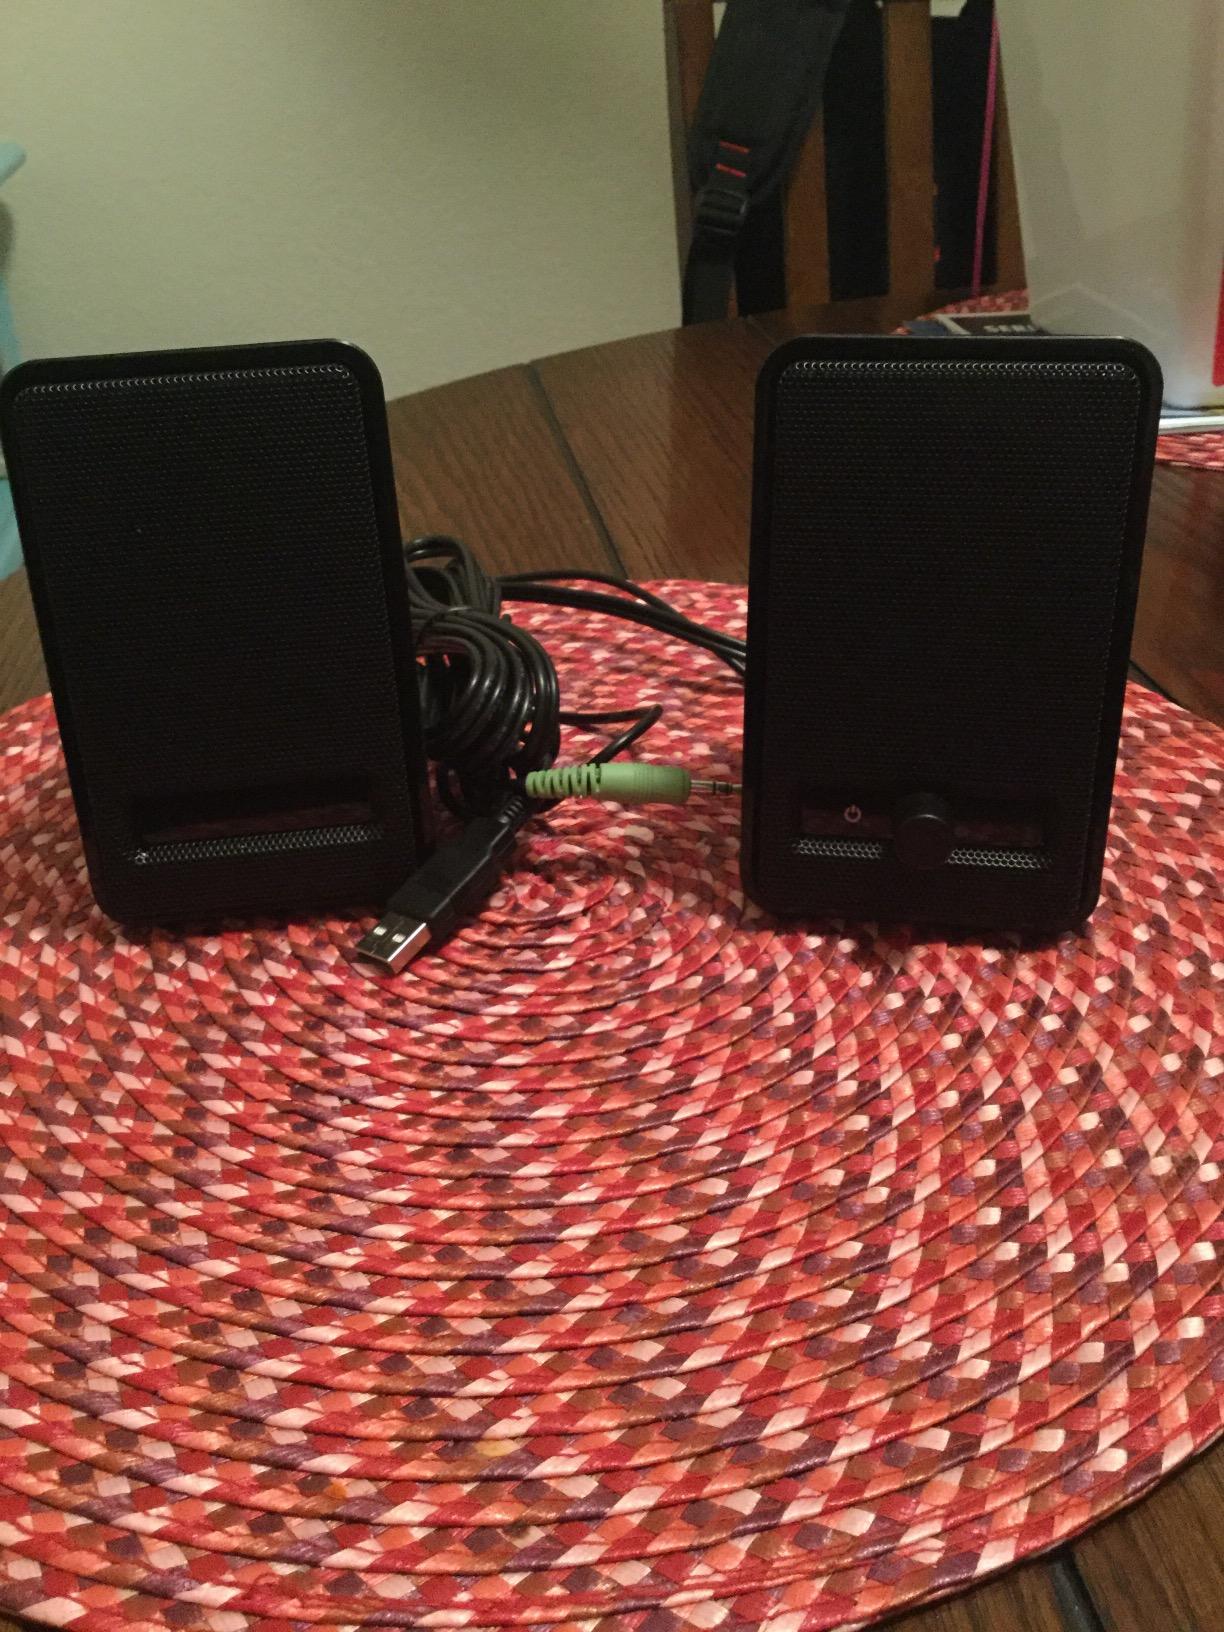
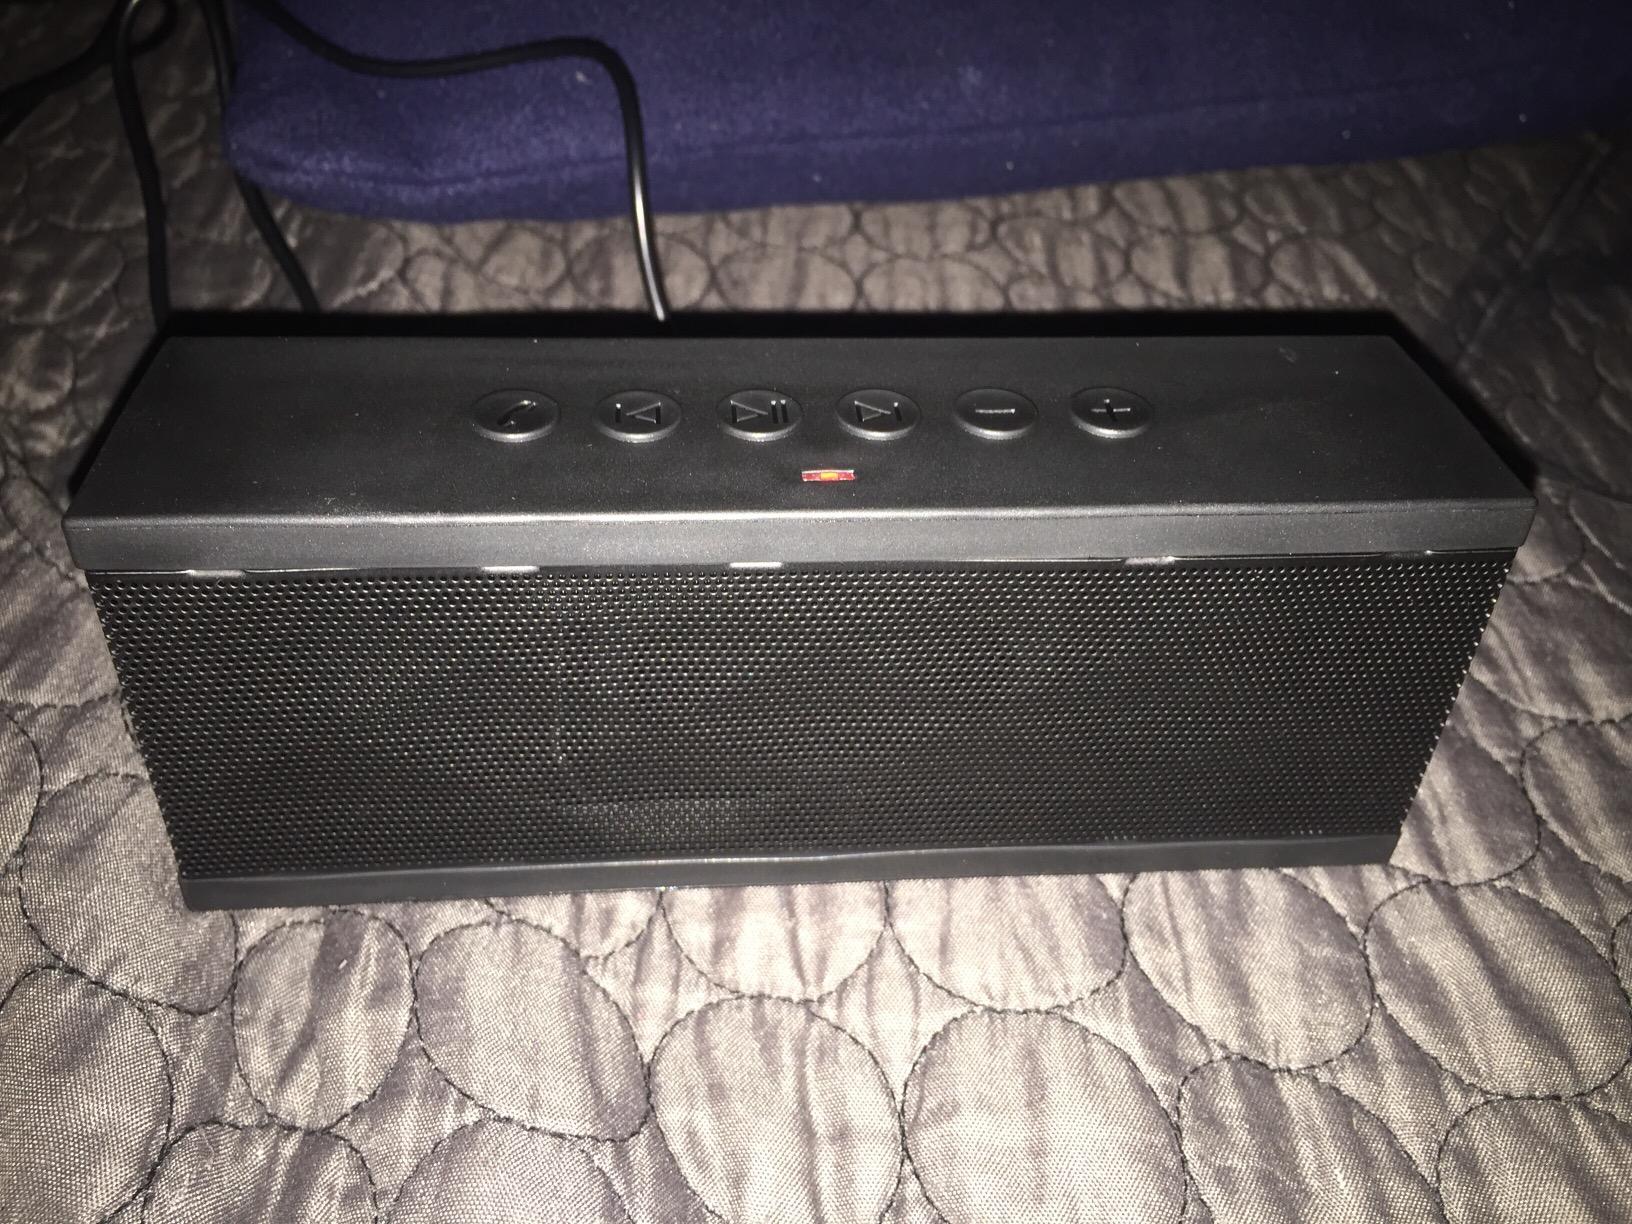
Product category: speaker
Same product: no